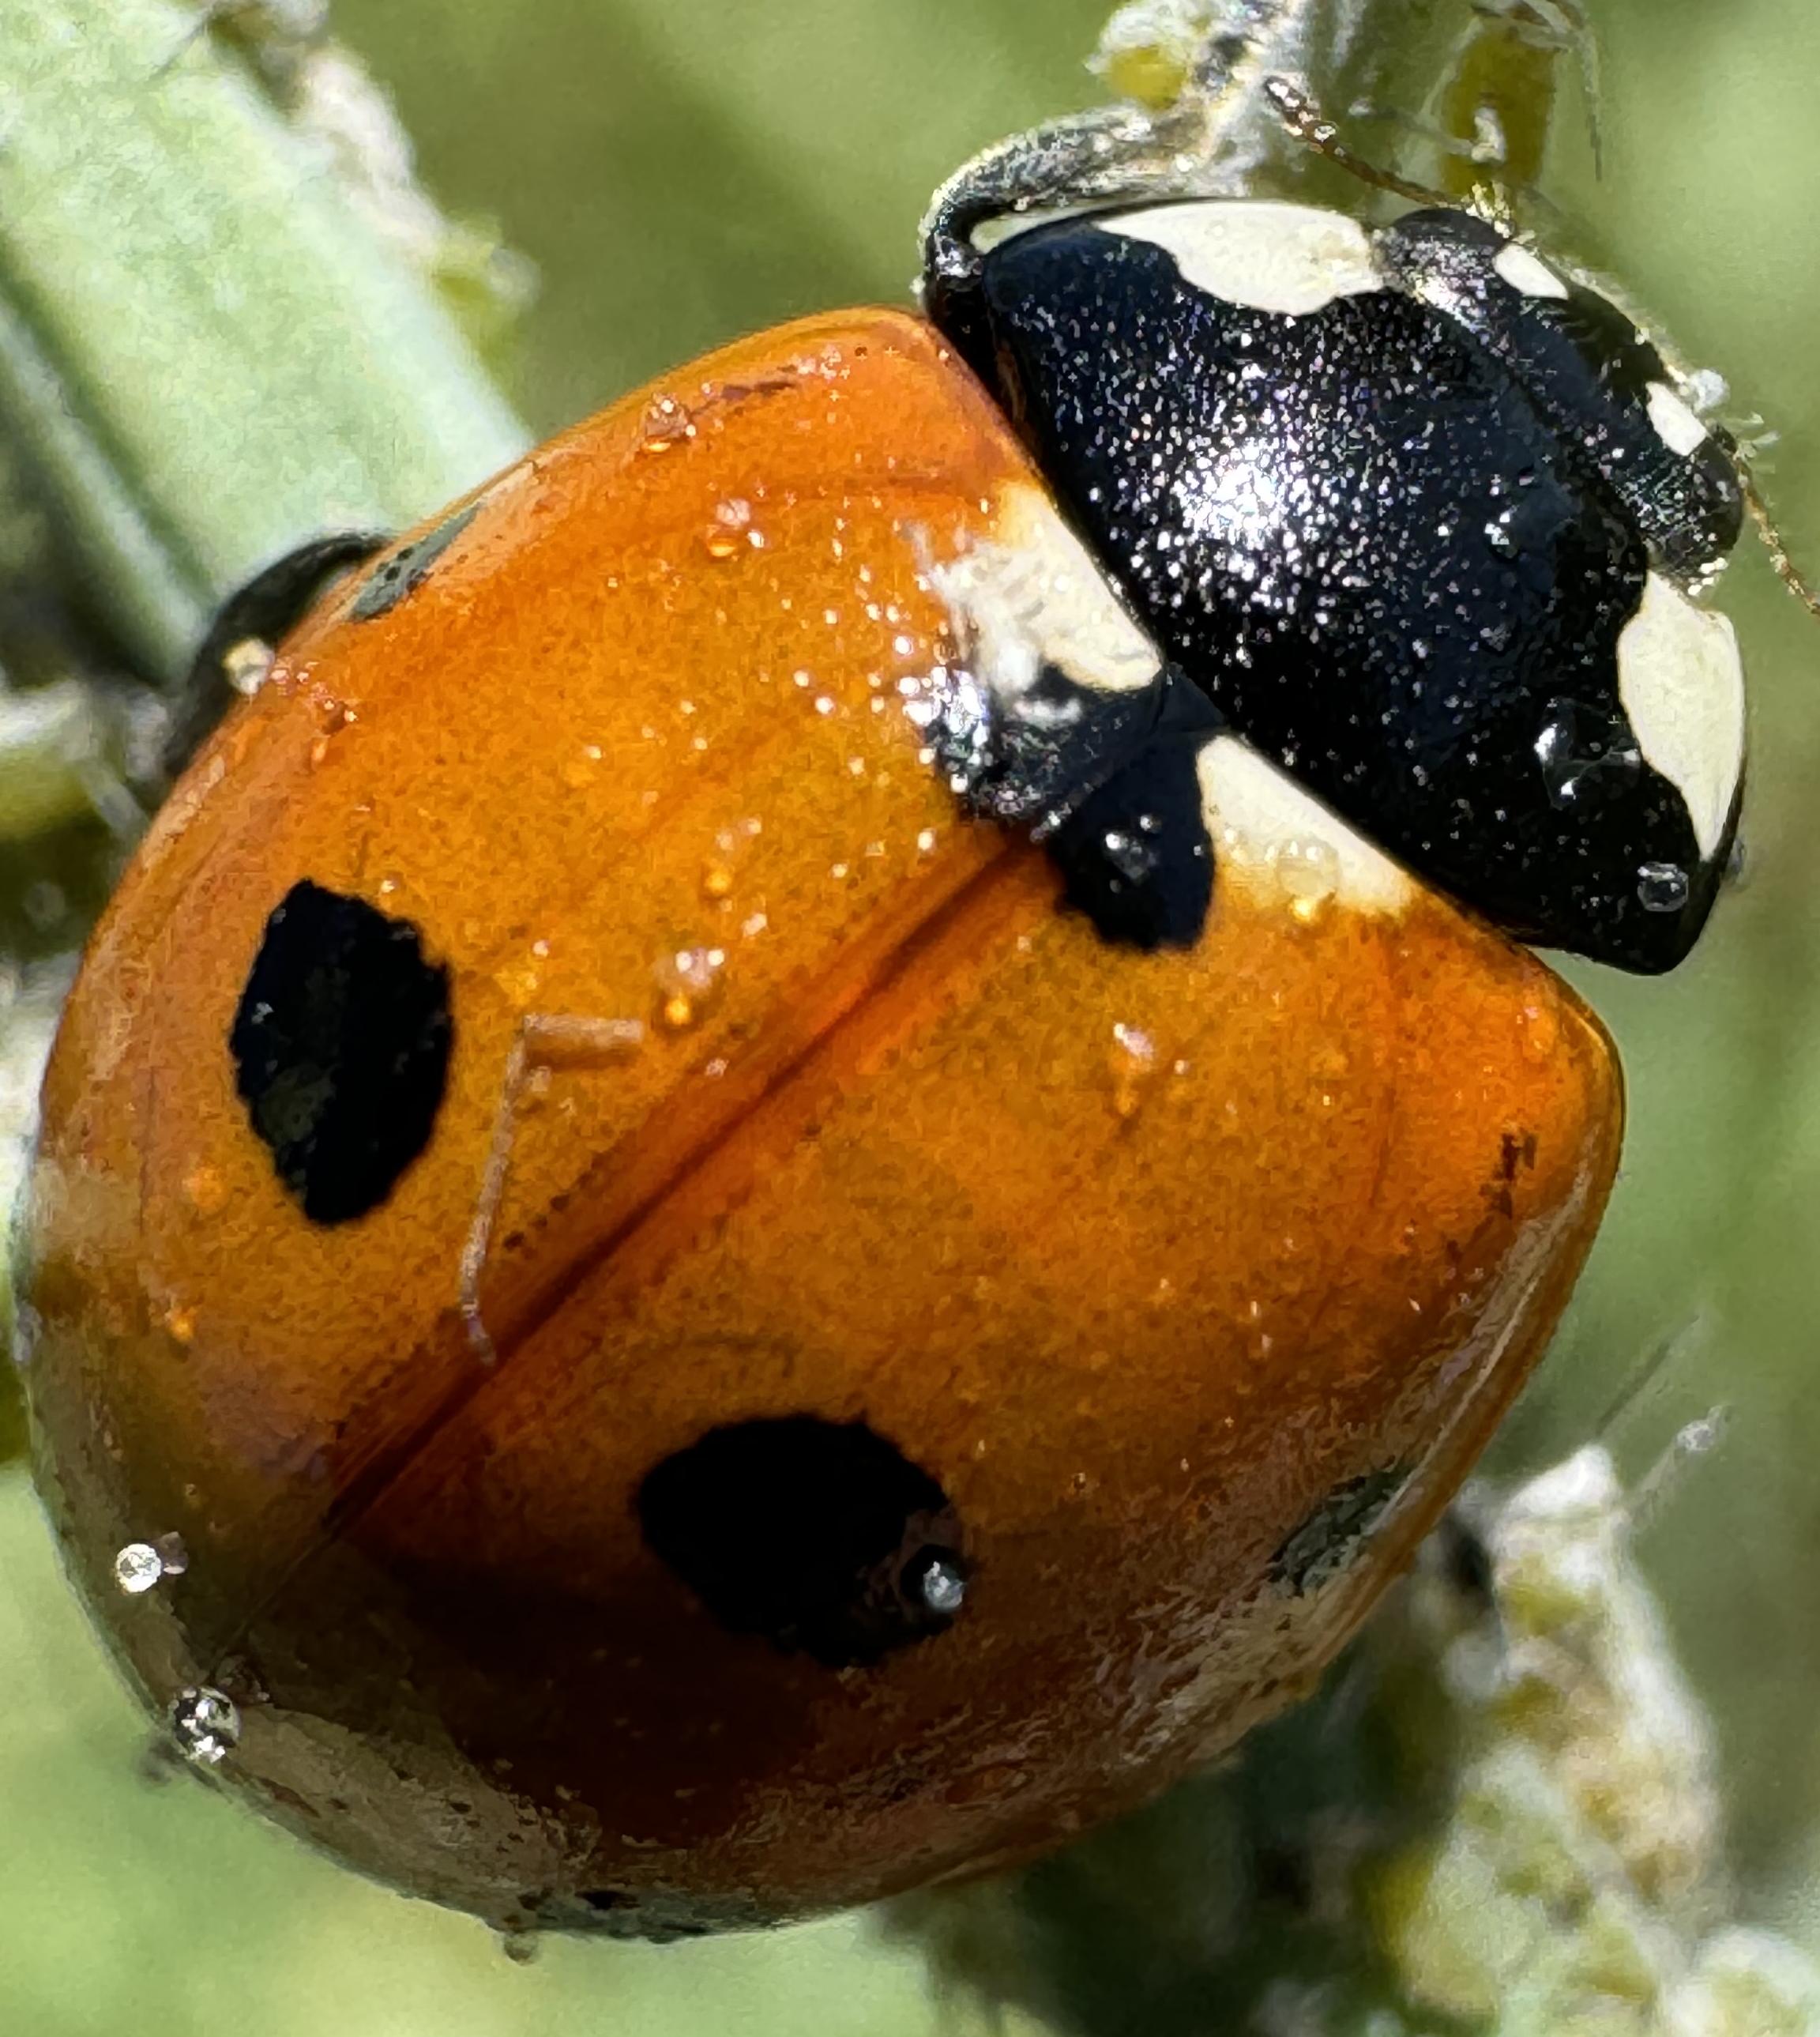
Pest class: predators